Texas Park Road 30

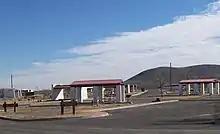
Camping area at Balmorhea State Park

The main roadway of PR 30 begins at the circulating drive around the parking lot in front of the concession building of the swimming pool at San Solomon Springs. The route proceeds to the north with a spur branching off to the east to the San Solomon Springs Courts before passing the park headquarters near the terminus of the road at SH 17.